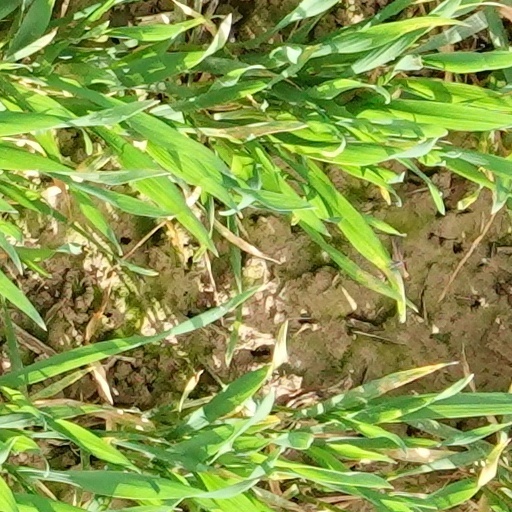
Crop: wheat